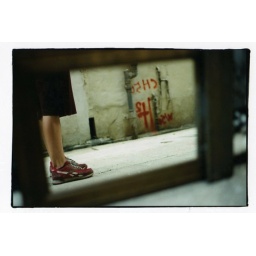
another Alleyway with a terrific mirror leaned against the facade. Gabrielle's red shoes are visible